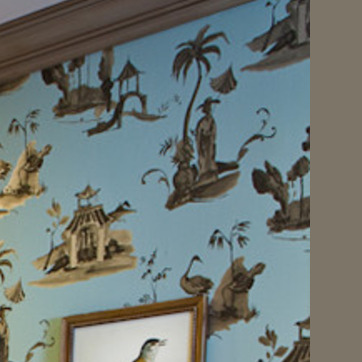
Material: wallpaper